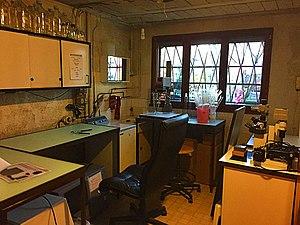
garage en sous-sol de biologie participative à La Myne
La biologie participative désigne une approche de la biologie contributive, indépendante ou collaborative avec des laboratoires académiques ou industriels. Il s'agit d'individus, d'associations ou de petites entreprises dont les visées sont souvent non lucratives, dans une démarche de science ouverte ou éducative, ou lucratives.